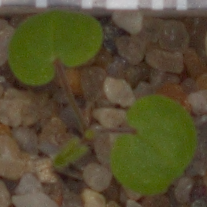
Label: smallflowered_cranesbill